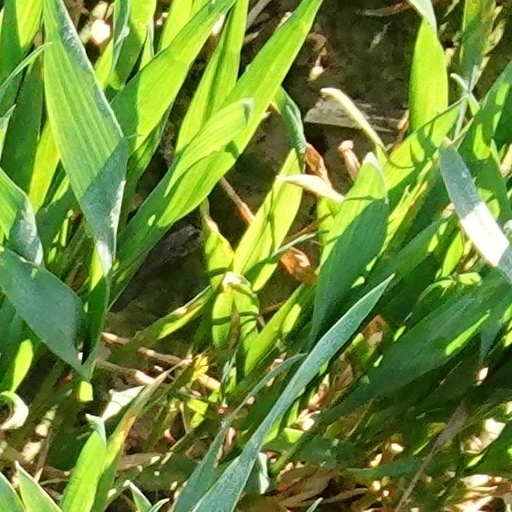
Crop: wheat